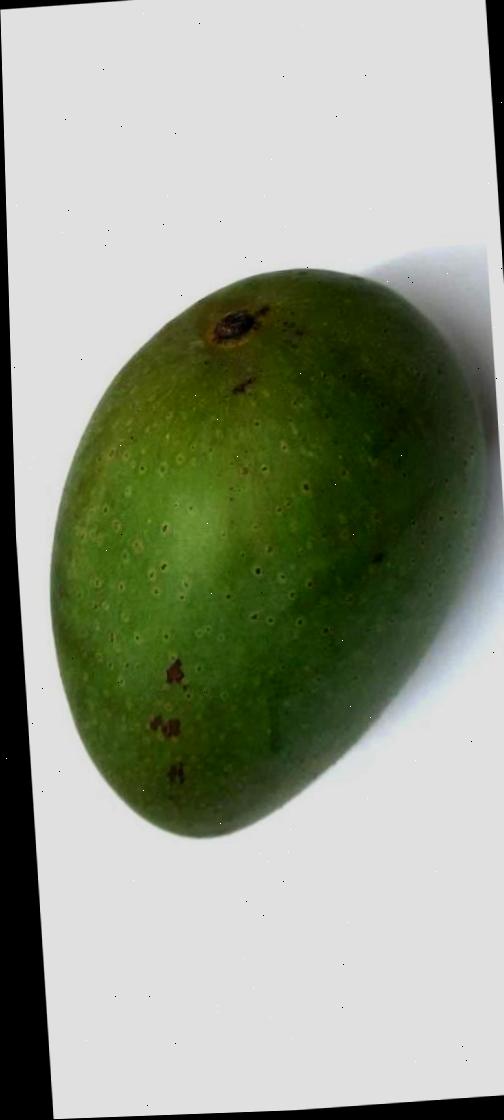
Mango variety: Ashshina Zhinuk